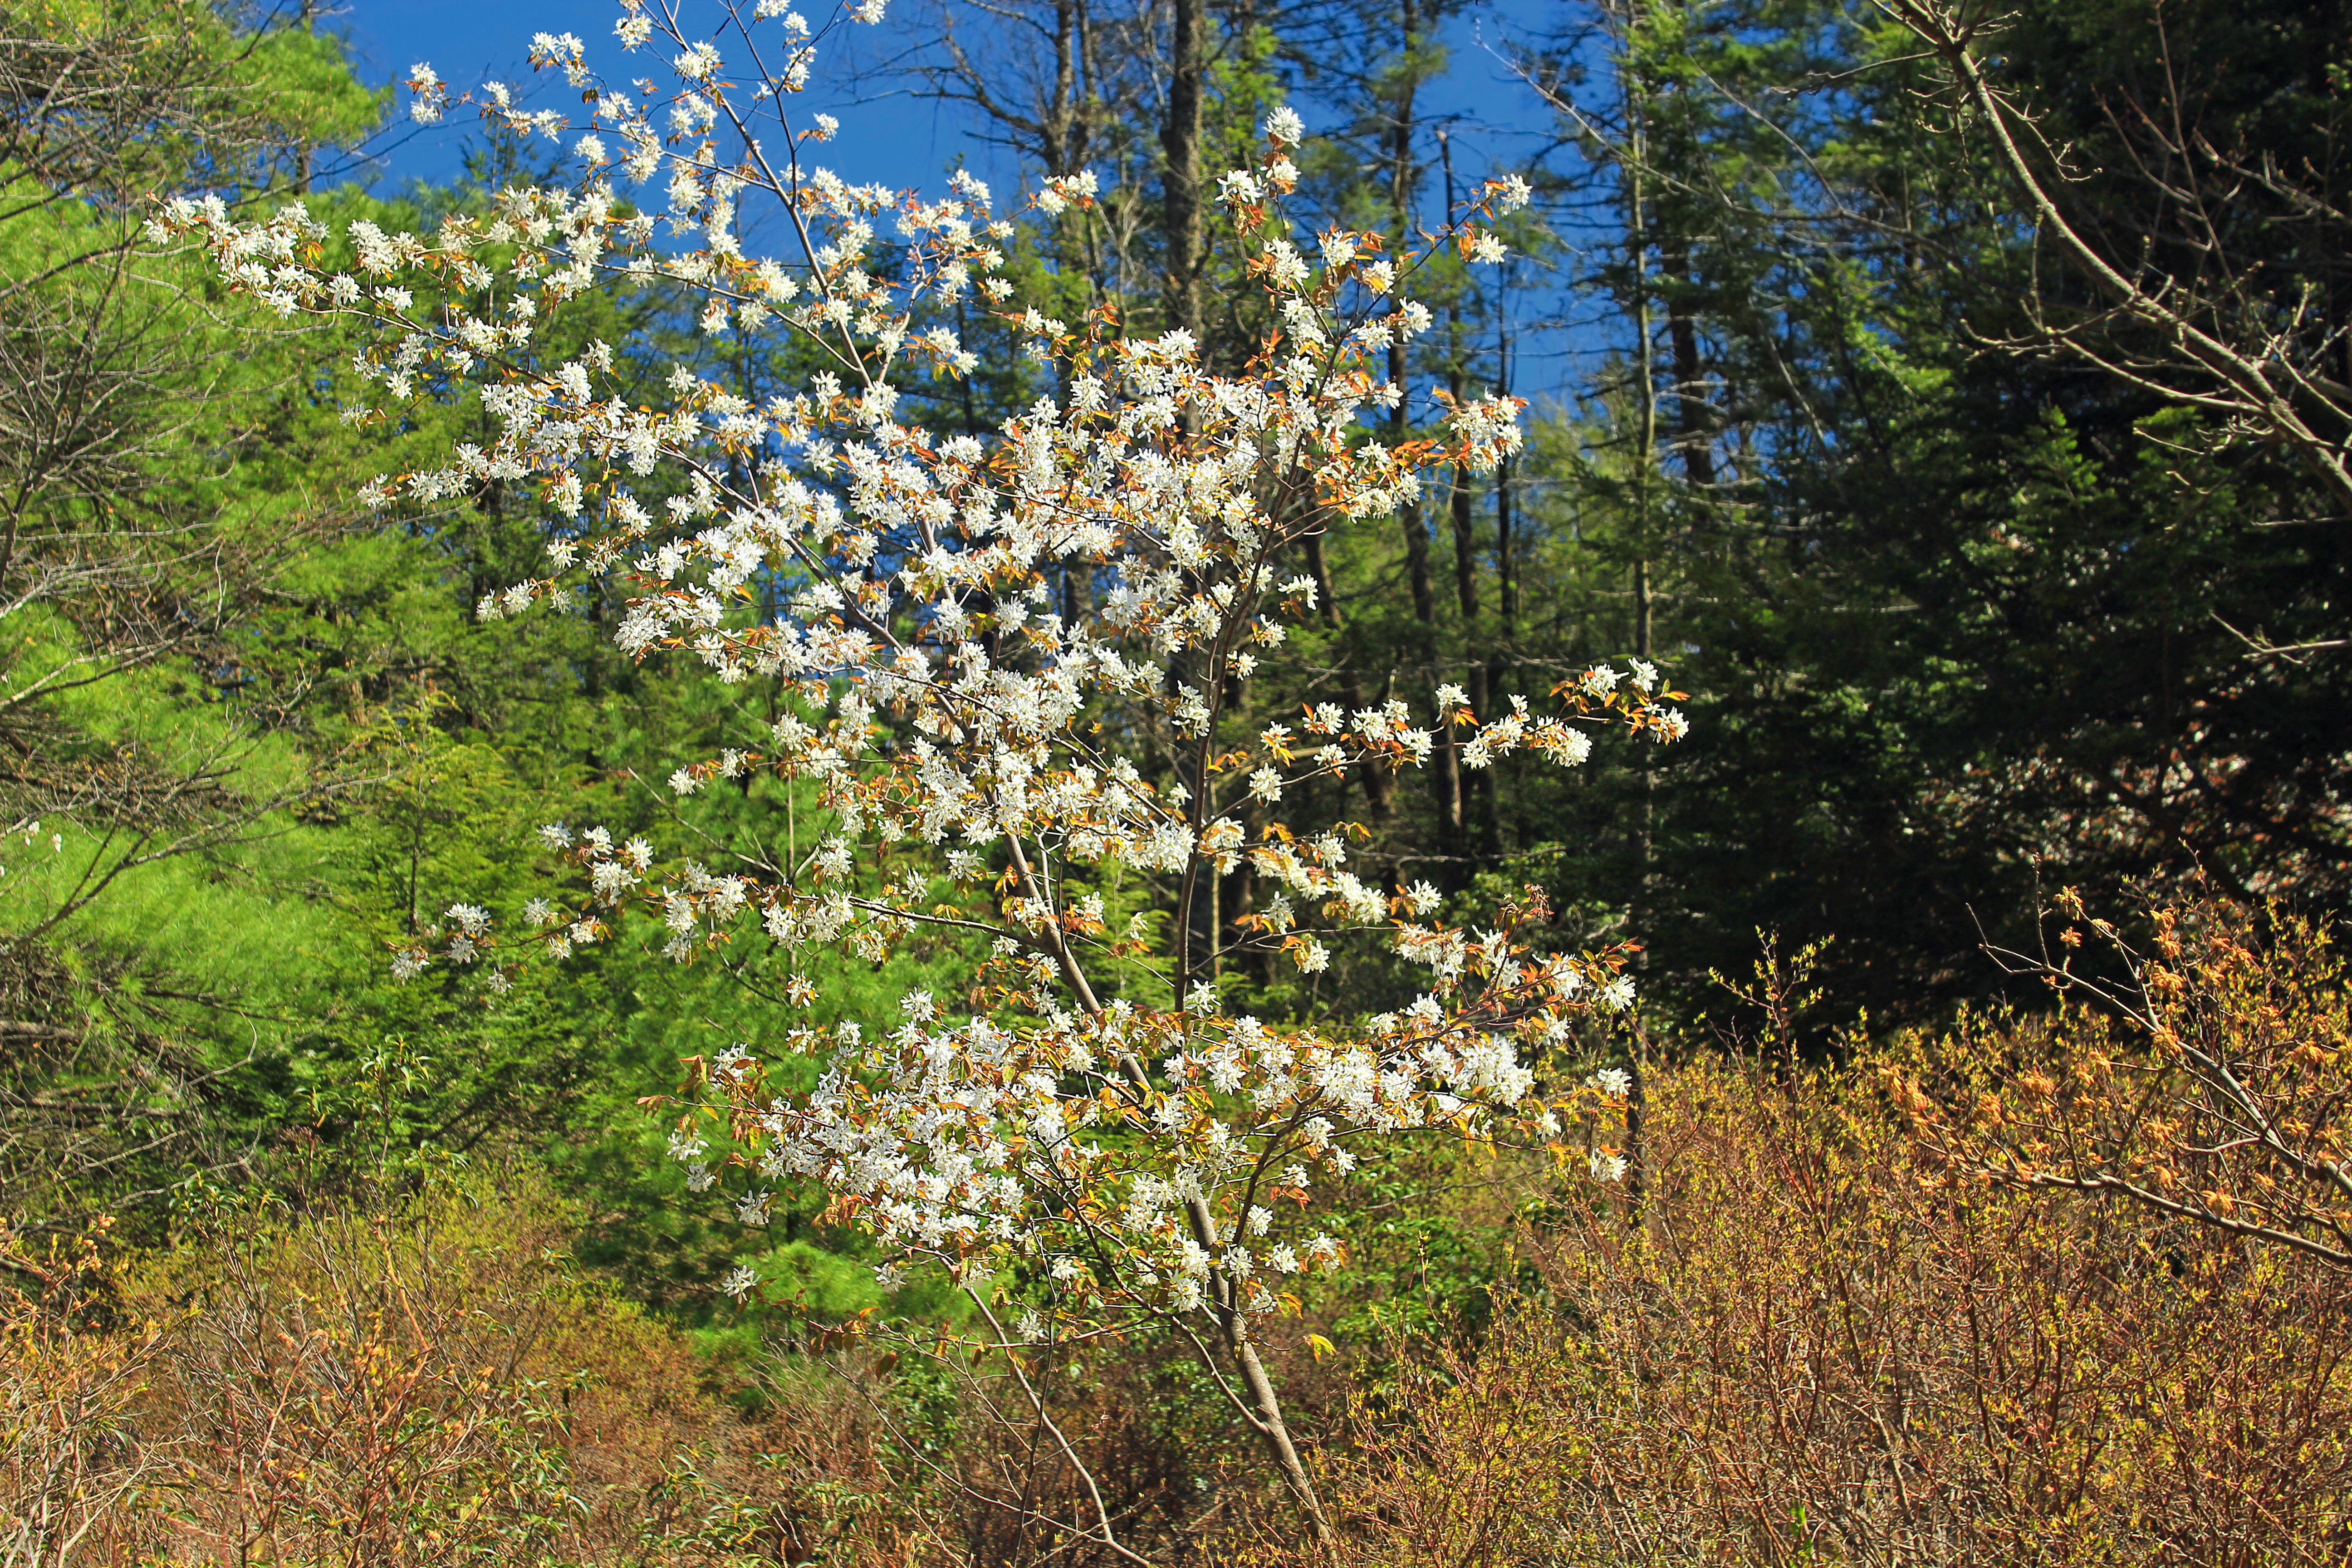
tree, nature, blossom, plant, meadow, leaf, flower, spring, evergreen, autumn, botany, flora, wildflower, trees, creativecommons, vegetation, shrub, shrubs, heaths, wetland, palustrine, pennsylvania, centrecounty, baldeaglestateforest, floweringtree, brightlight, pineswamp, woodland, ecosystem, flowering plant, serviceberry, shadbush, juneberry, amelanchierlaevis, amelanchierarborea, woody plant, land plant